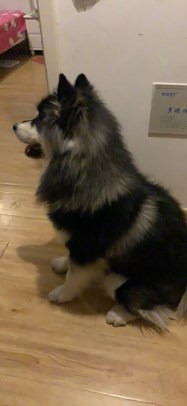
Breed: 1324-n000004-malamute